Oleksandr Obrevko

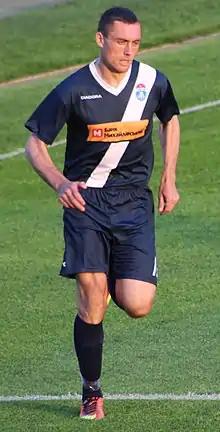
Oleksandr Obrevko

Oleksandr Anatoliyovych Obrevko (born 31 May 1984) and is a Ukrainian retired professional footballer who played as a midfielder.